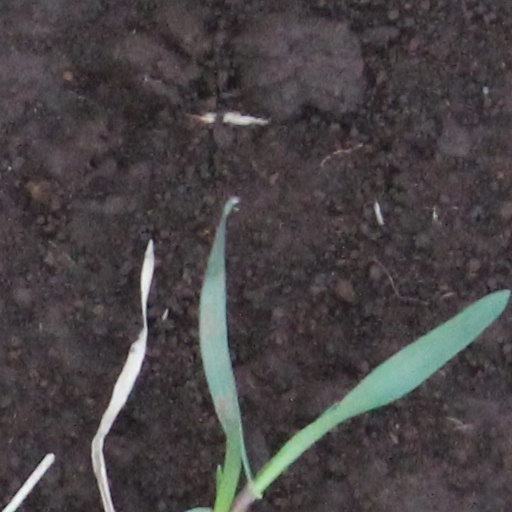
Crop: wheat